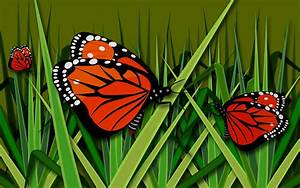
Label: farfalla